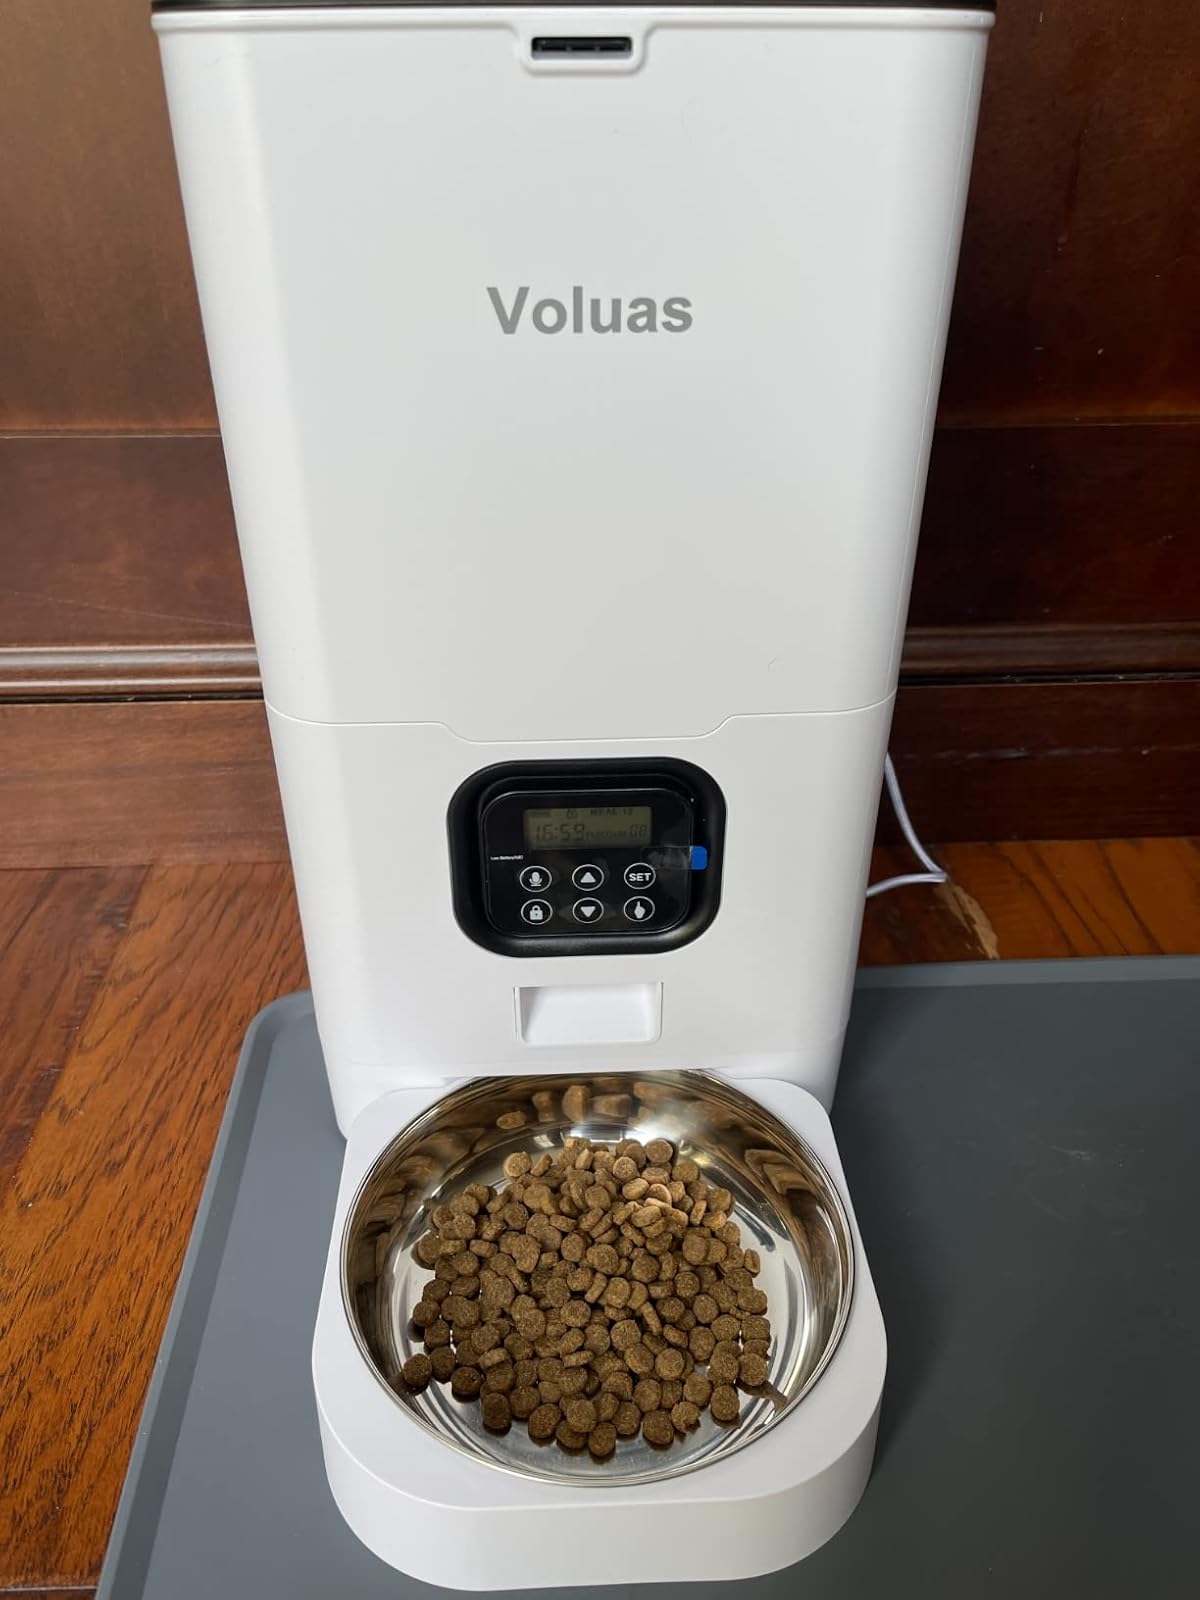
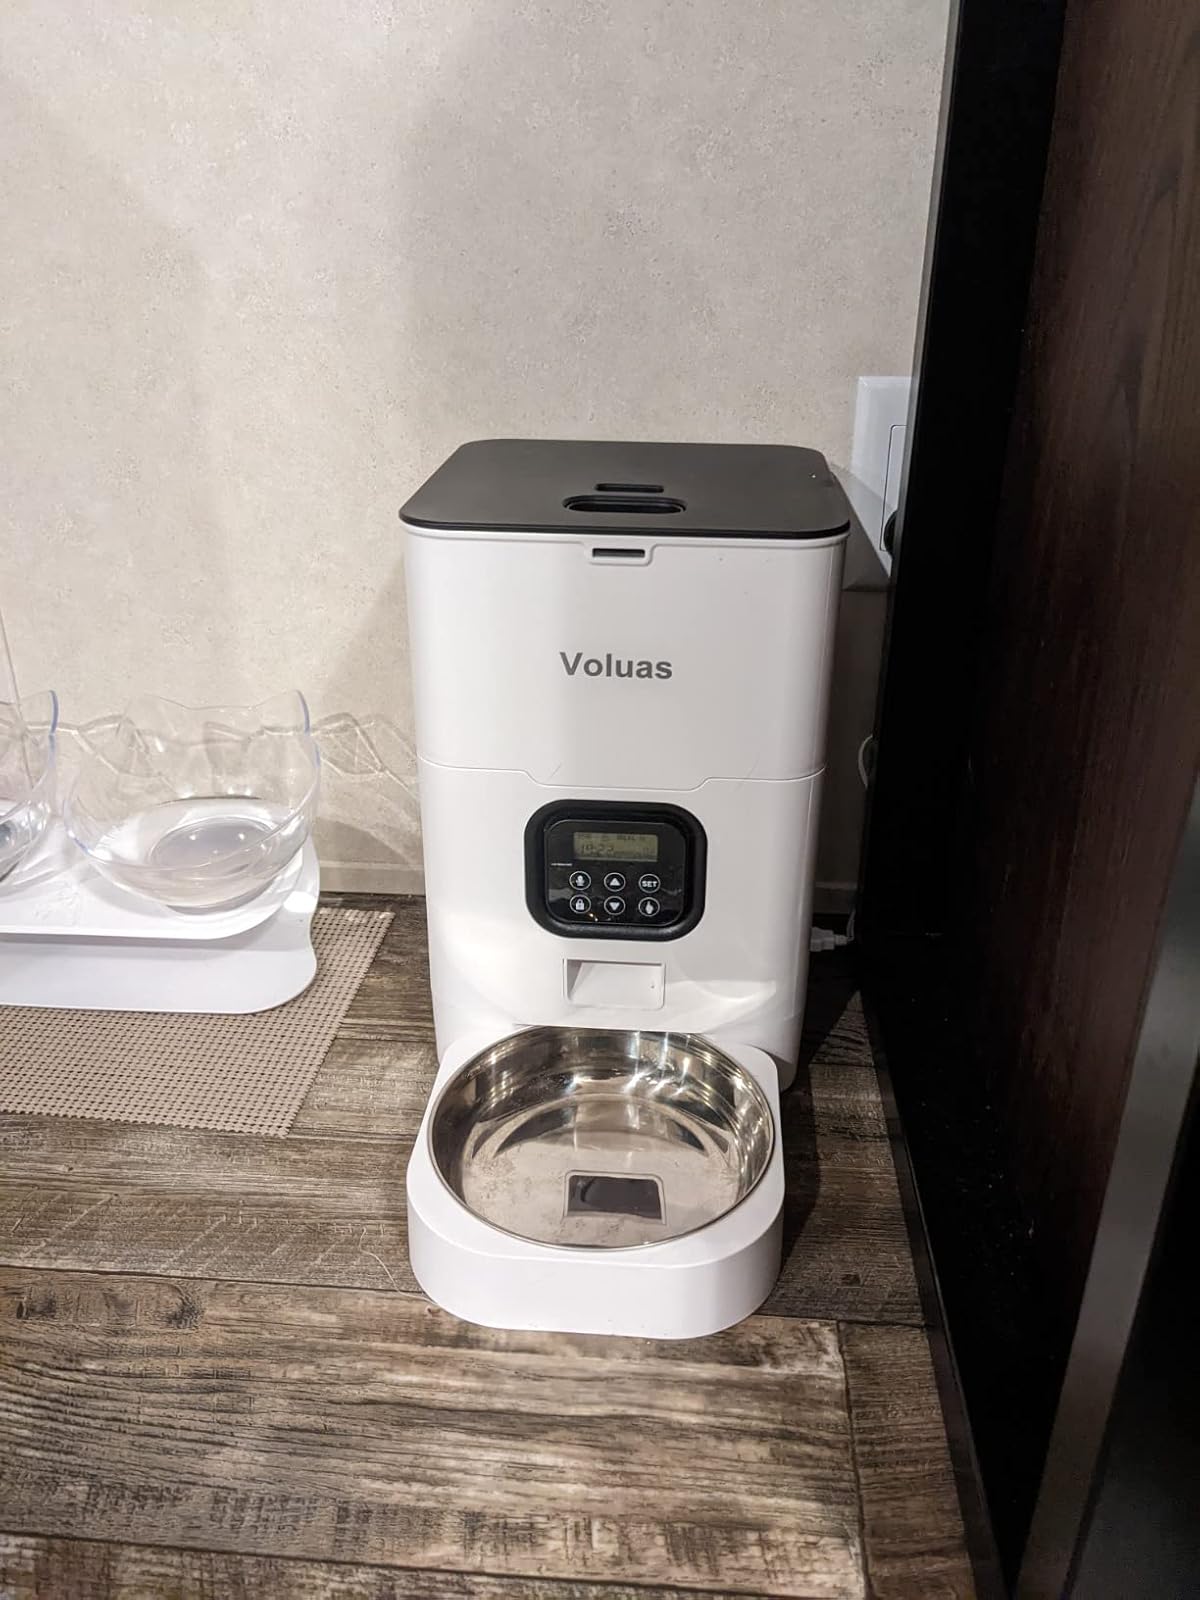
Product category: items_feeder
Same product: yes